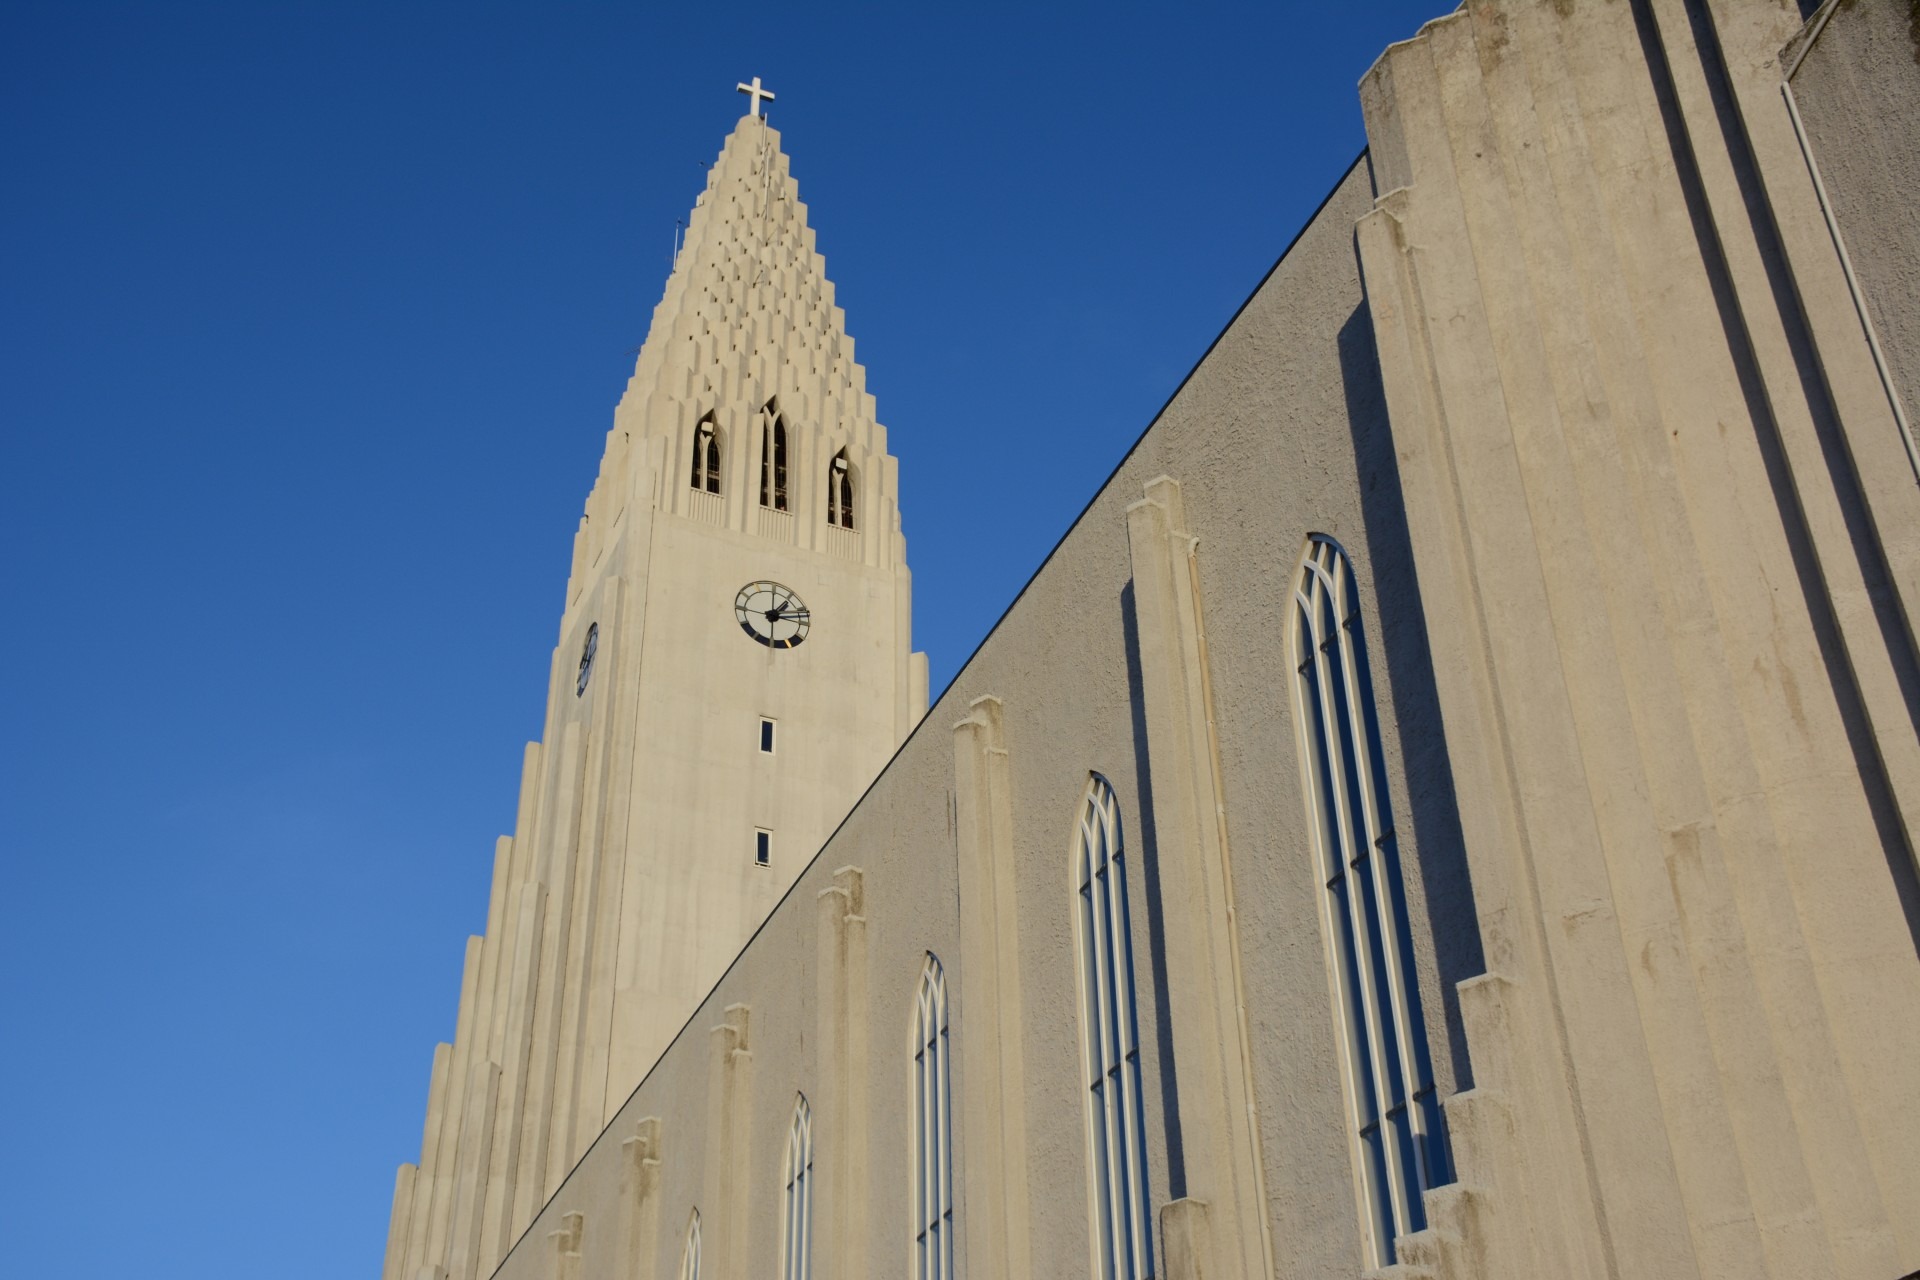
architecture, sky, building, skyscraper, europe, line, tower, religion, landmark, facade, blue, church, cathedral, iceland, cross, christian, place of worship, religious, spire, steeple, christianity, famous, historical, basilica, shape, reykjavik